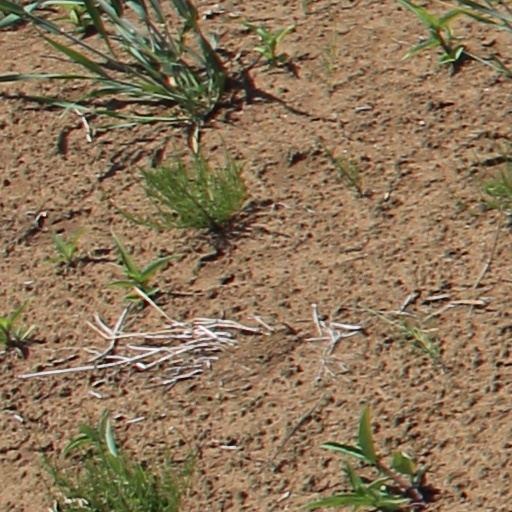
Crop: wheat